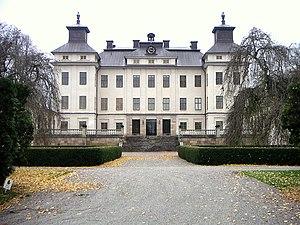
Cette liste non exhaustive répertorie les principaux châteaux en Suède.